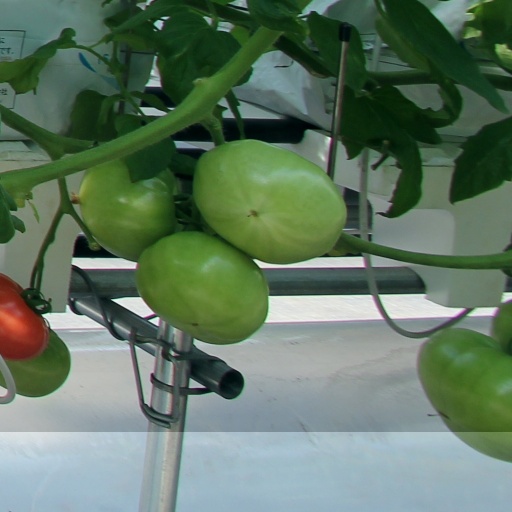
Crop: tomato